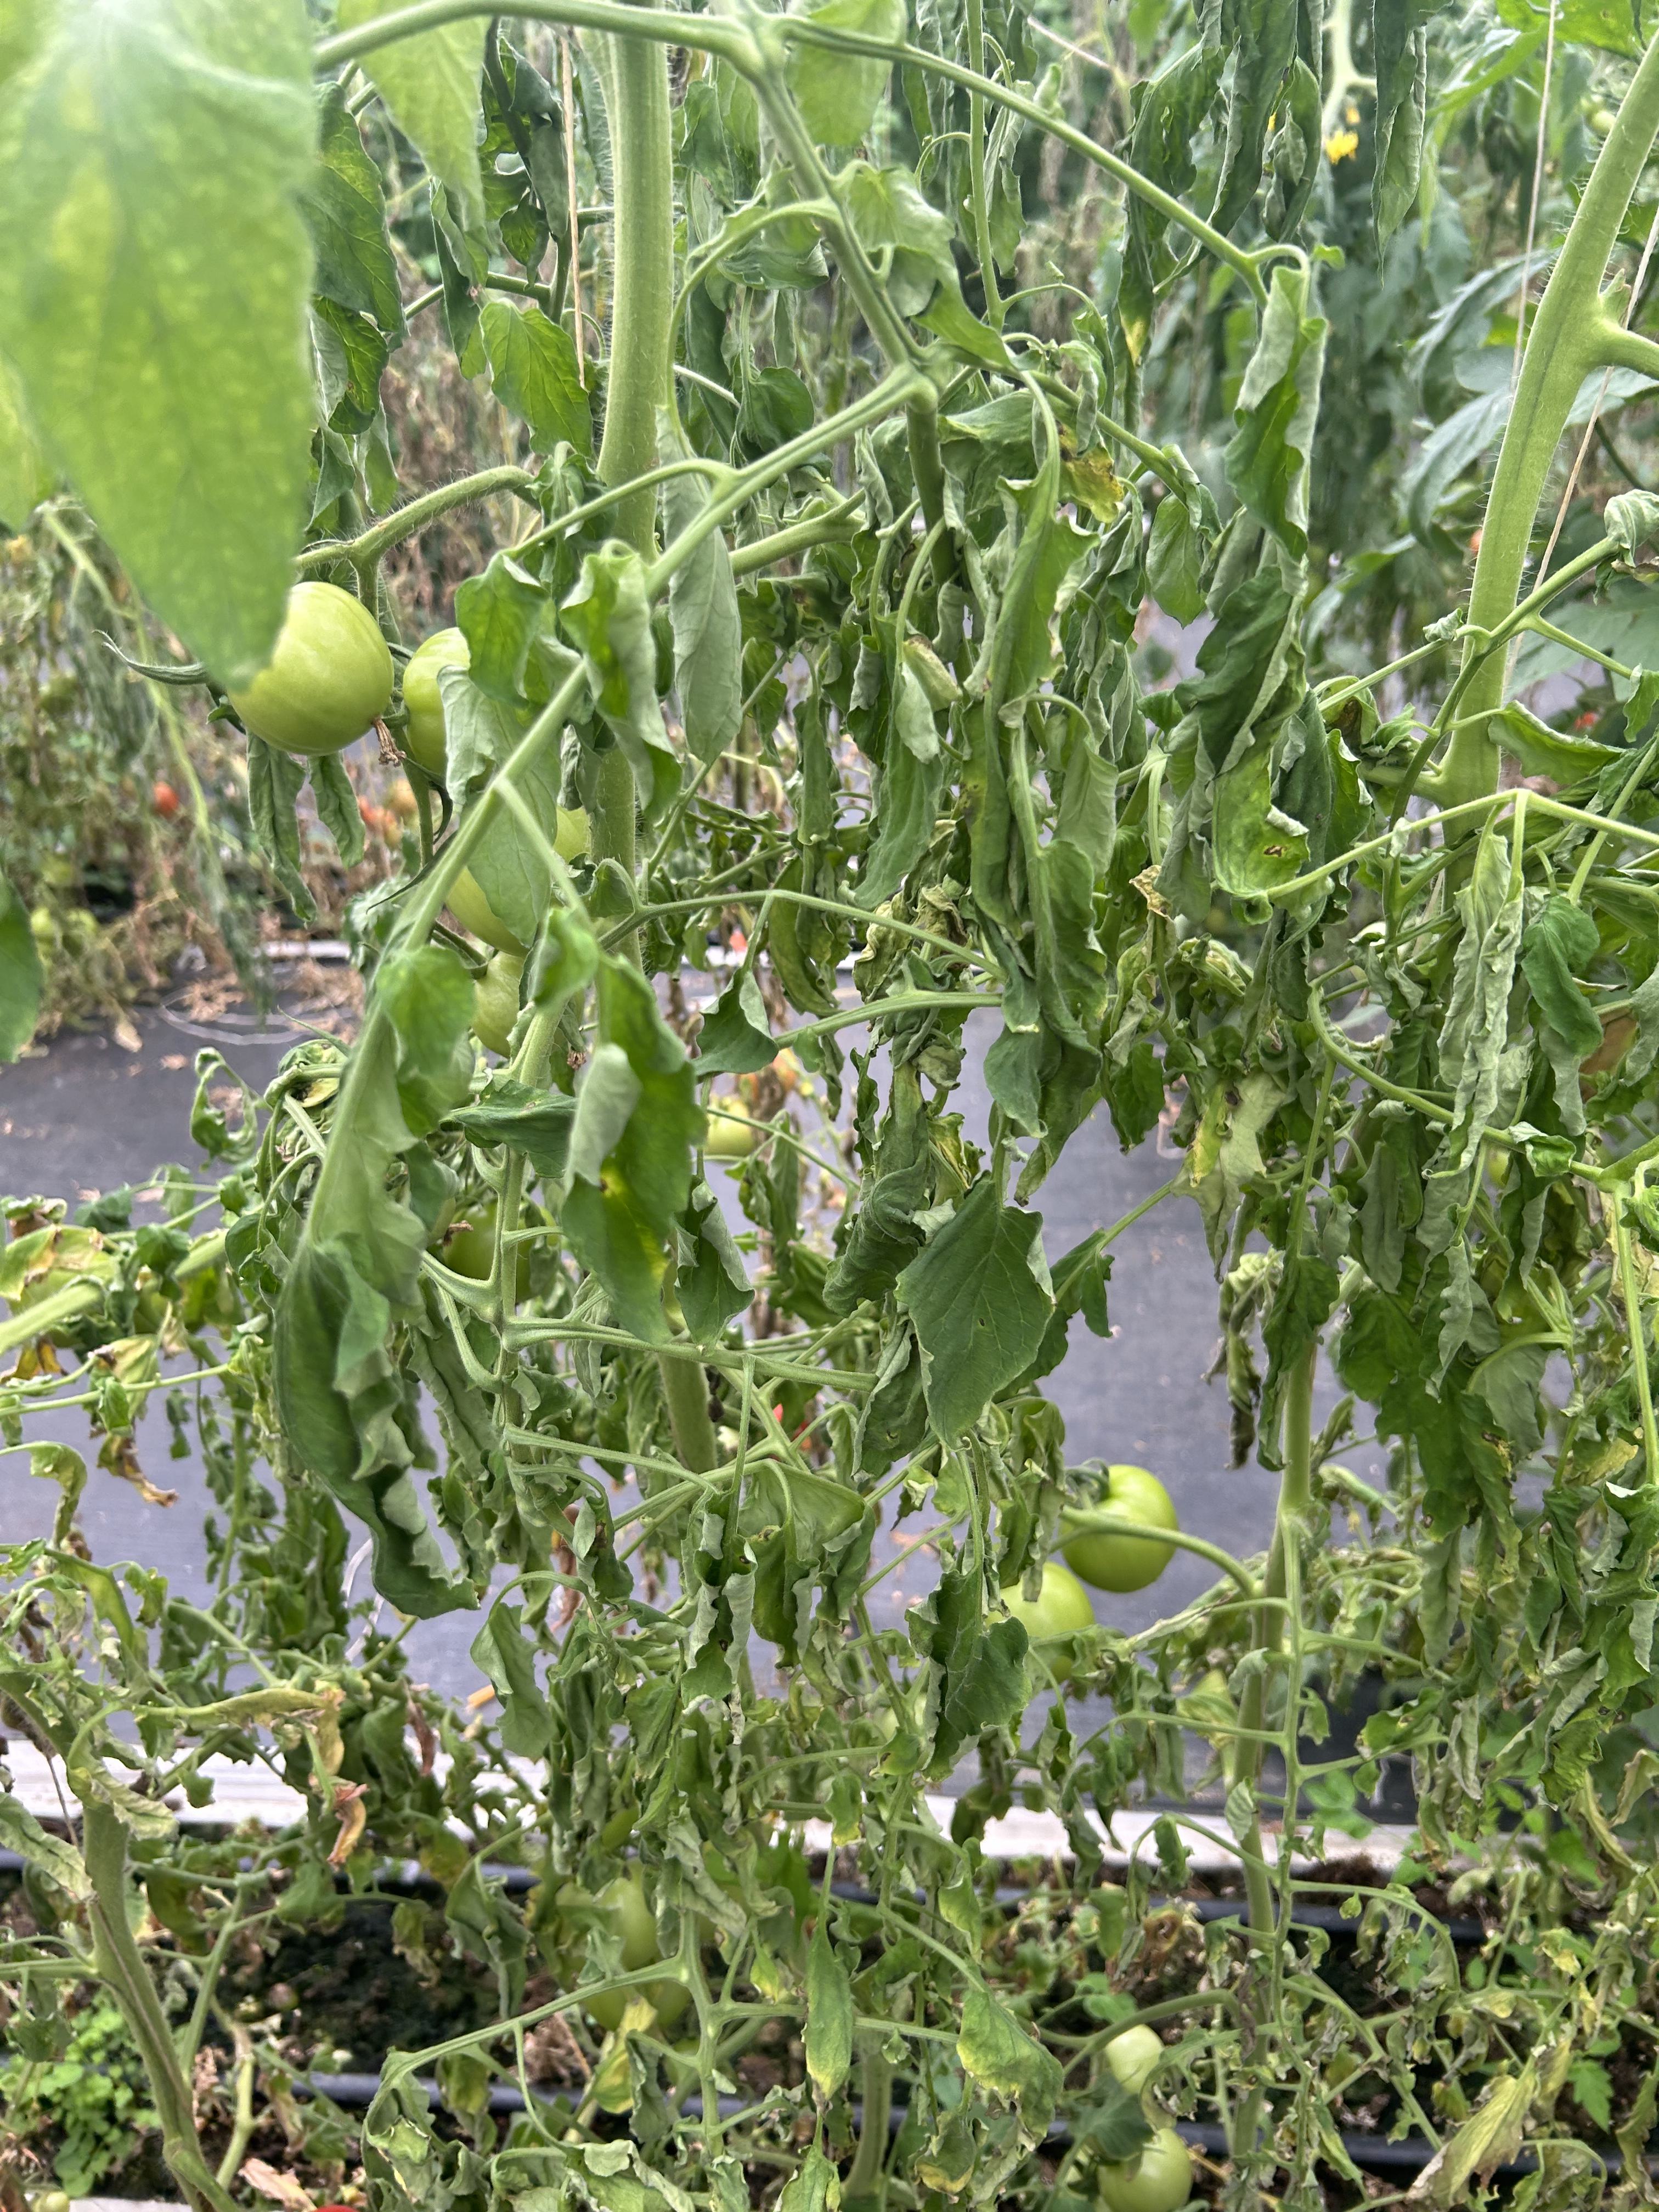
Disease: Wilt